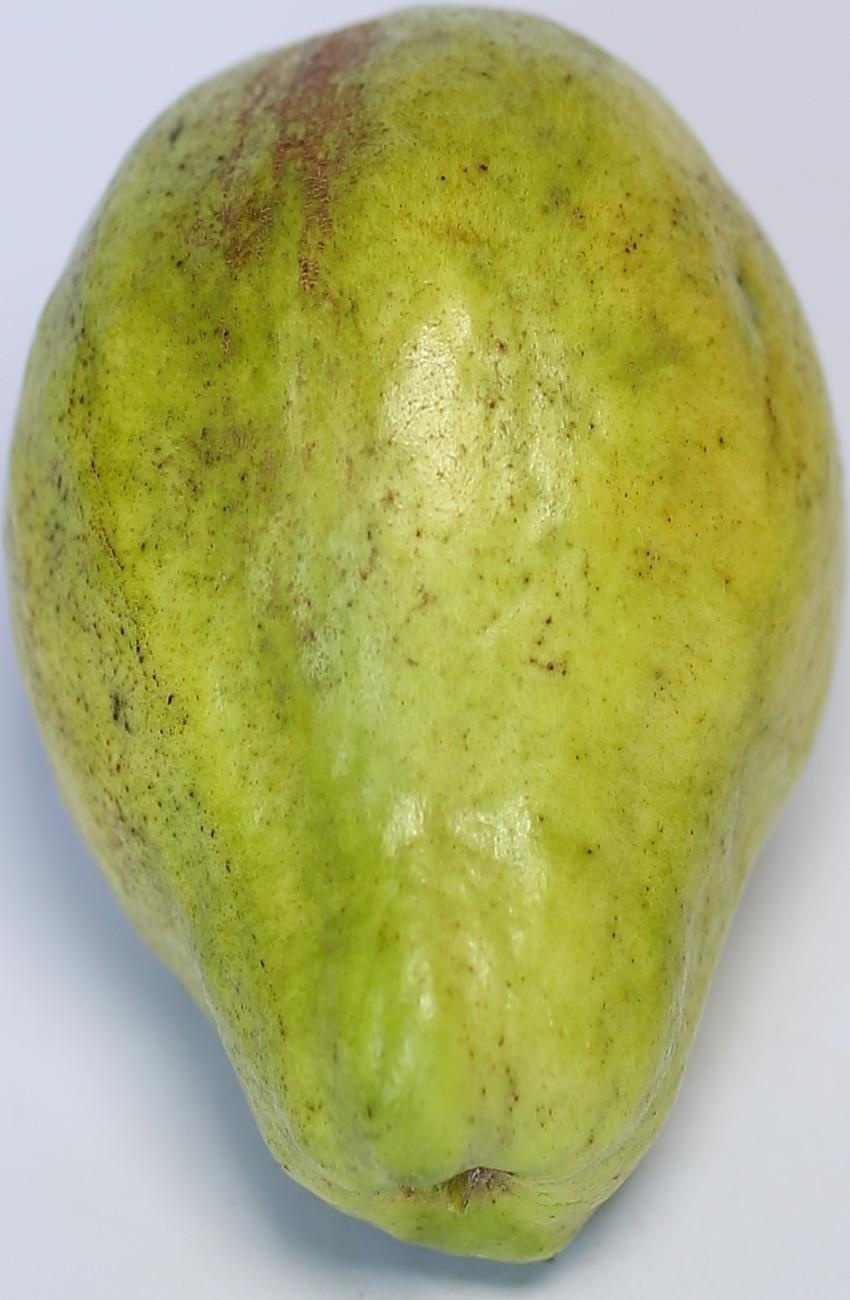
Maturity: green
Variety: thadhrami